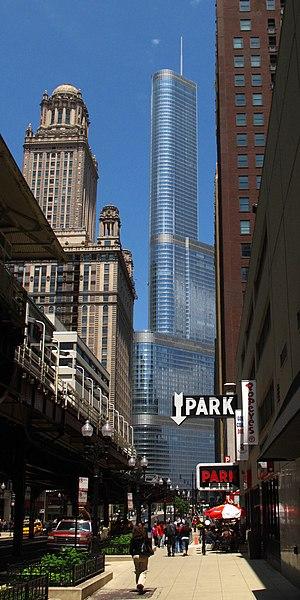
Vue du bâtiment de Trump International Hotel and Tower dans Chicago Loop עברית: הצג את הבניין של מלון טראמפ אינטרנשיונל ומגדל - שיקגו (Trump International Hotel and Tower) בשיקגו Loop Magyar: Chicago hurok véve a Chicago ""L"" vasúti sínek, 35 East Wacker, és a Trump International Hotel and Tower (Chicago) a Dearborn Հայերեն: Դիտել շենքի միջազգային Հյուրանոց եւ աշտարակի հաղթաթուղթ - ին Չիկագոյի, Չիկագոյում հանգույց Italiano: Loop di Chicago vista binari del treno 'L' di Chicago, 35 Wacker Oriente, e Trump International Hotel and Tower (Chicago) dal Wabash Avenue 日本語: インターナショナルホテル＆タワートランプの建物の表示 - シカゴループ内でシカゴ ქართული: ნახვა შენობის საერთაშორისო სასტუმრო Tower ტრამპი ჩიკაგოში Loop 한국어: 시카고 루프에서 시카고 (트럼프 인터내셔널 호텔 &amp
L'Union Loop est la boucle aérienne du métro de Chicago située au cœur du centre-ville, délimitée par Lake Street au nord, Wabash Avenue à l'est, Van Buren Street au sud et Wells Street à l'ouest. La boucle supporte cinq lignes du métro interconnectées. L'Union Loop tient son nom du tracé en forme de boucle situé dans le secteur financier du Loop de Chicago.